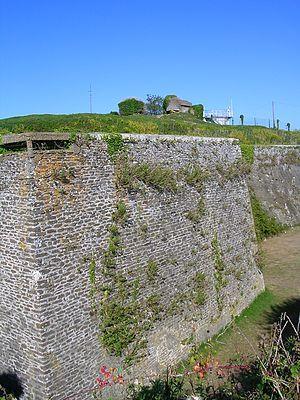
Groix
Groix [gʁwa] est une île et une commune bretonne du département du Morbihan. Elle se trouve dans le golfe de Gascogne, au large de la côte sud de la Bretagne, au nord-ouest de Belle-Île-en-Mer et en face de Ploemeur. Elle constitue une commune, et, jusqu'à 2015, constituait aussi le canton de Groix. Elle est accessible par bateau au départ de Lorient et de Port-Louis. Historiquement, elle fait partie du pays vannetais et du Kemenet-Héboé.